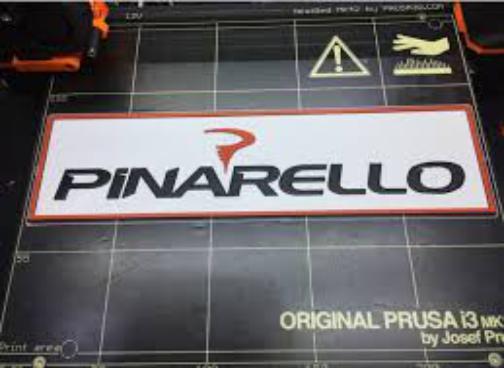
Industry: Transportation